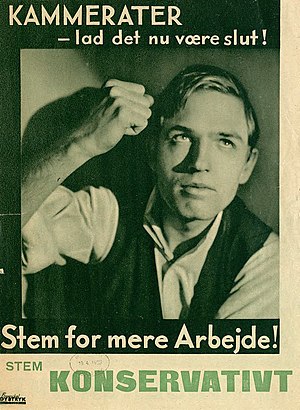
Valgplakat / Historiske valgplakater / fra Danmark
Valgplakaten er et af værktøjerne for politikerne i en valgkamp. De fleste valgplakater er med et profilbillede, kandidatens navn og partilogoet. Førhen blev de klistret op på et stykke masonitplade, men i dag er det billigere at få trykt på plastikplader, der i god stand kan overtrykkes/genbruges, hvor plakaterne tidligere ofte blev ødelagt pga. vejret fx regn. I Danmark må valgplakater hænges op, typisk i lygtepæle, fra den fjerde lørdag inden valget.